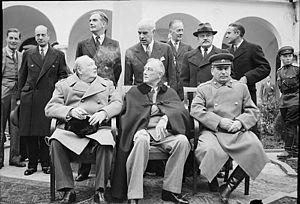
1945 est une année commune commençant un lundi.
Les « quatre gendarmes » est un concept proposé par Franklin D. Roosevelt pour sauvegarder la paix dans le monde après la Seconde Guerre mondiale. Il comprend les quatre principaux Alliés de la Seconde Guerre mondiale : les États-Unis, le Royaume-Uni, l'Union soviétique et la République de Chine.